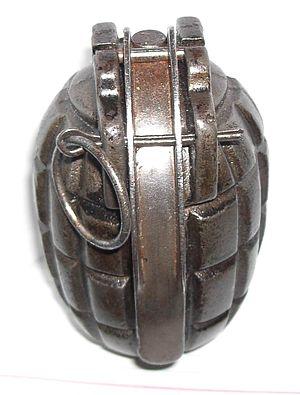
Grenade Mills N°5 Mk II.
La Mills Bomb est une grenade à fragmentation britannique. Il s'agit de la grenade défensive standard de l'armée britannique, de la fin de 1915 à 1972.